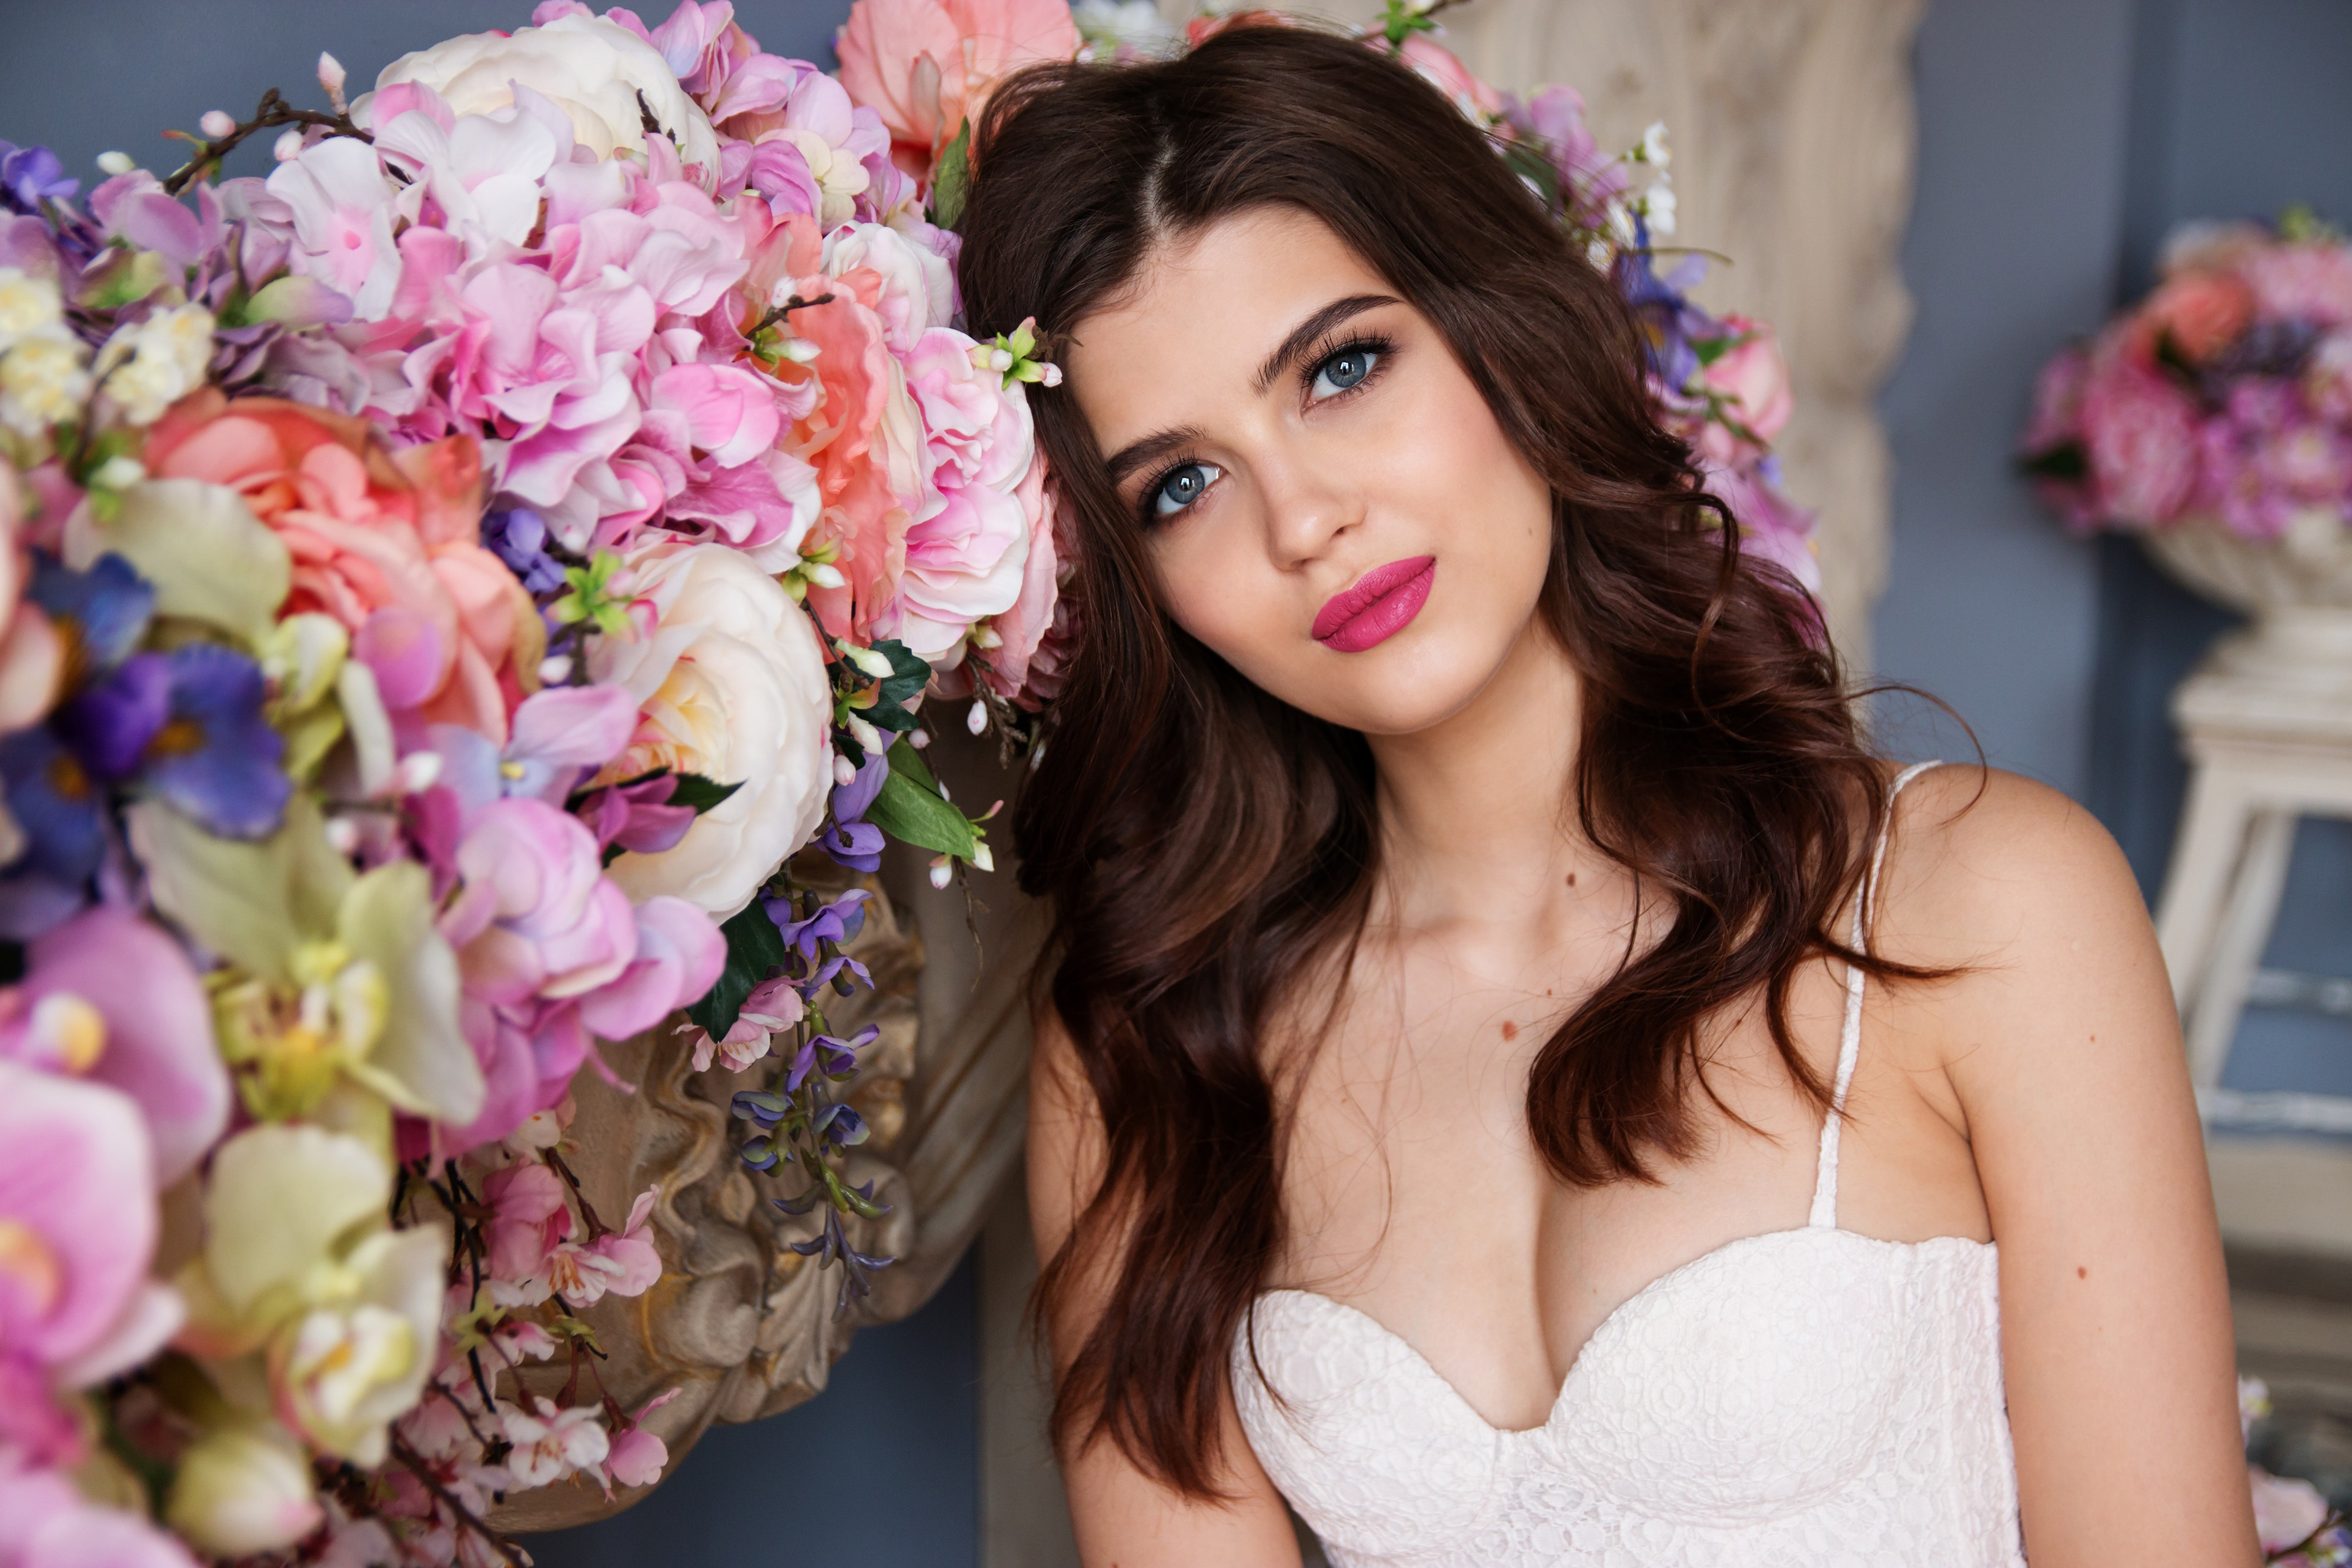
hair, pink, beauty, hairstyle, skin, flower, long hair, flower arranging, bouquet, floral design, photo shoot, dress, plant, eye, floristry, spring, brown hair, smile, blond, petal, model, photography, headpiece, black hair, fashion accessory, bride, hair accessory, artificial flower, happy, rose, formal wear, hair coloring, style